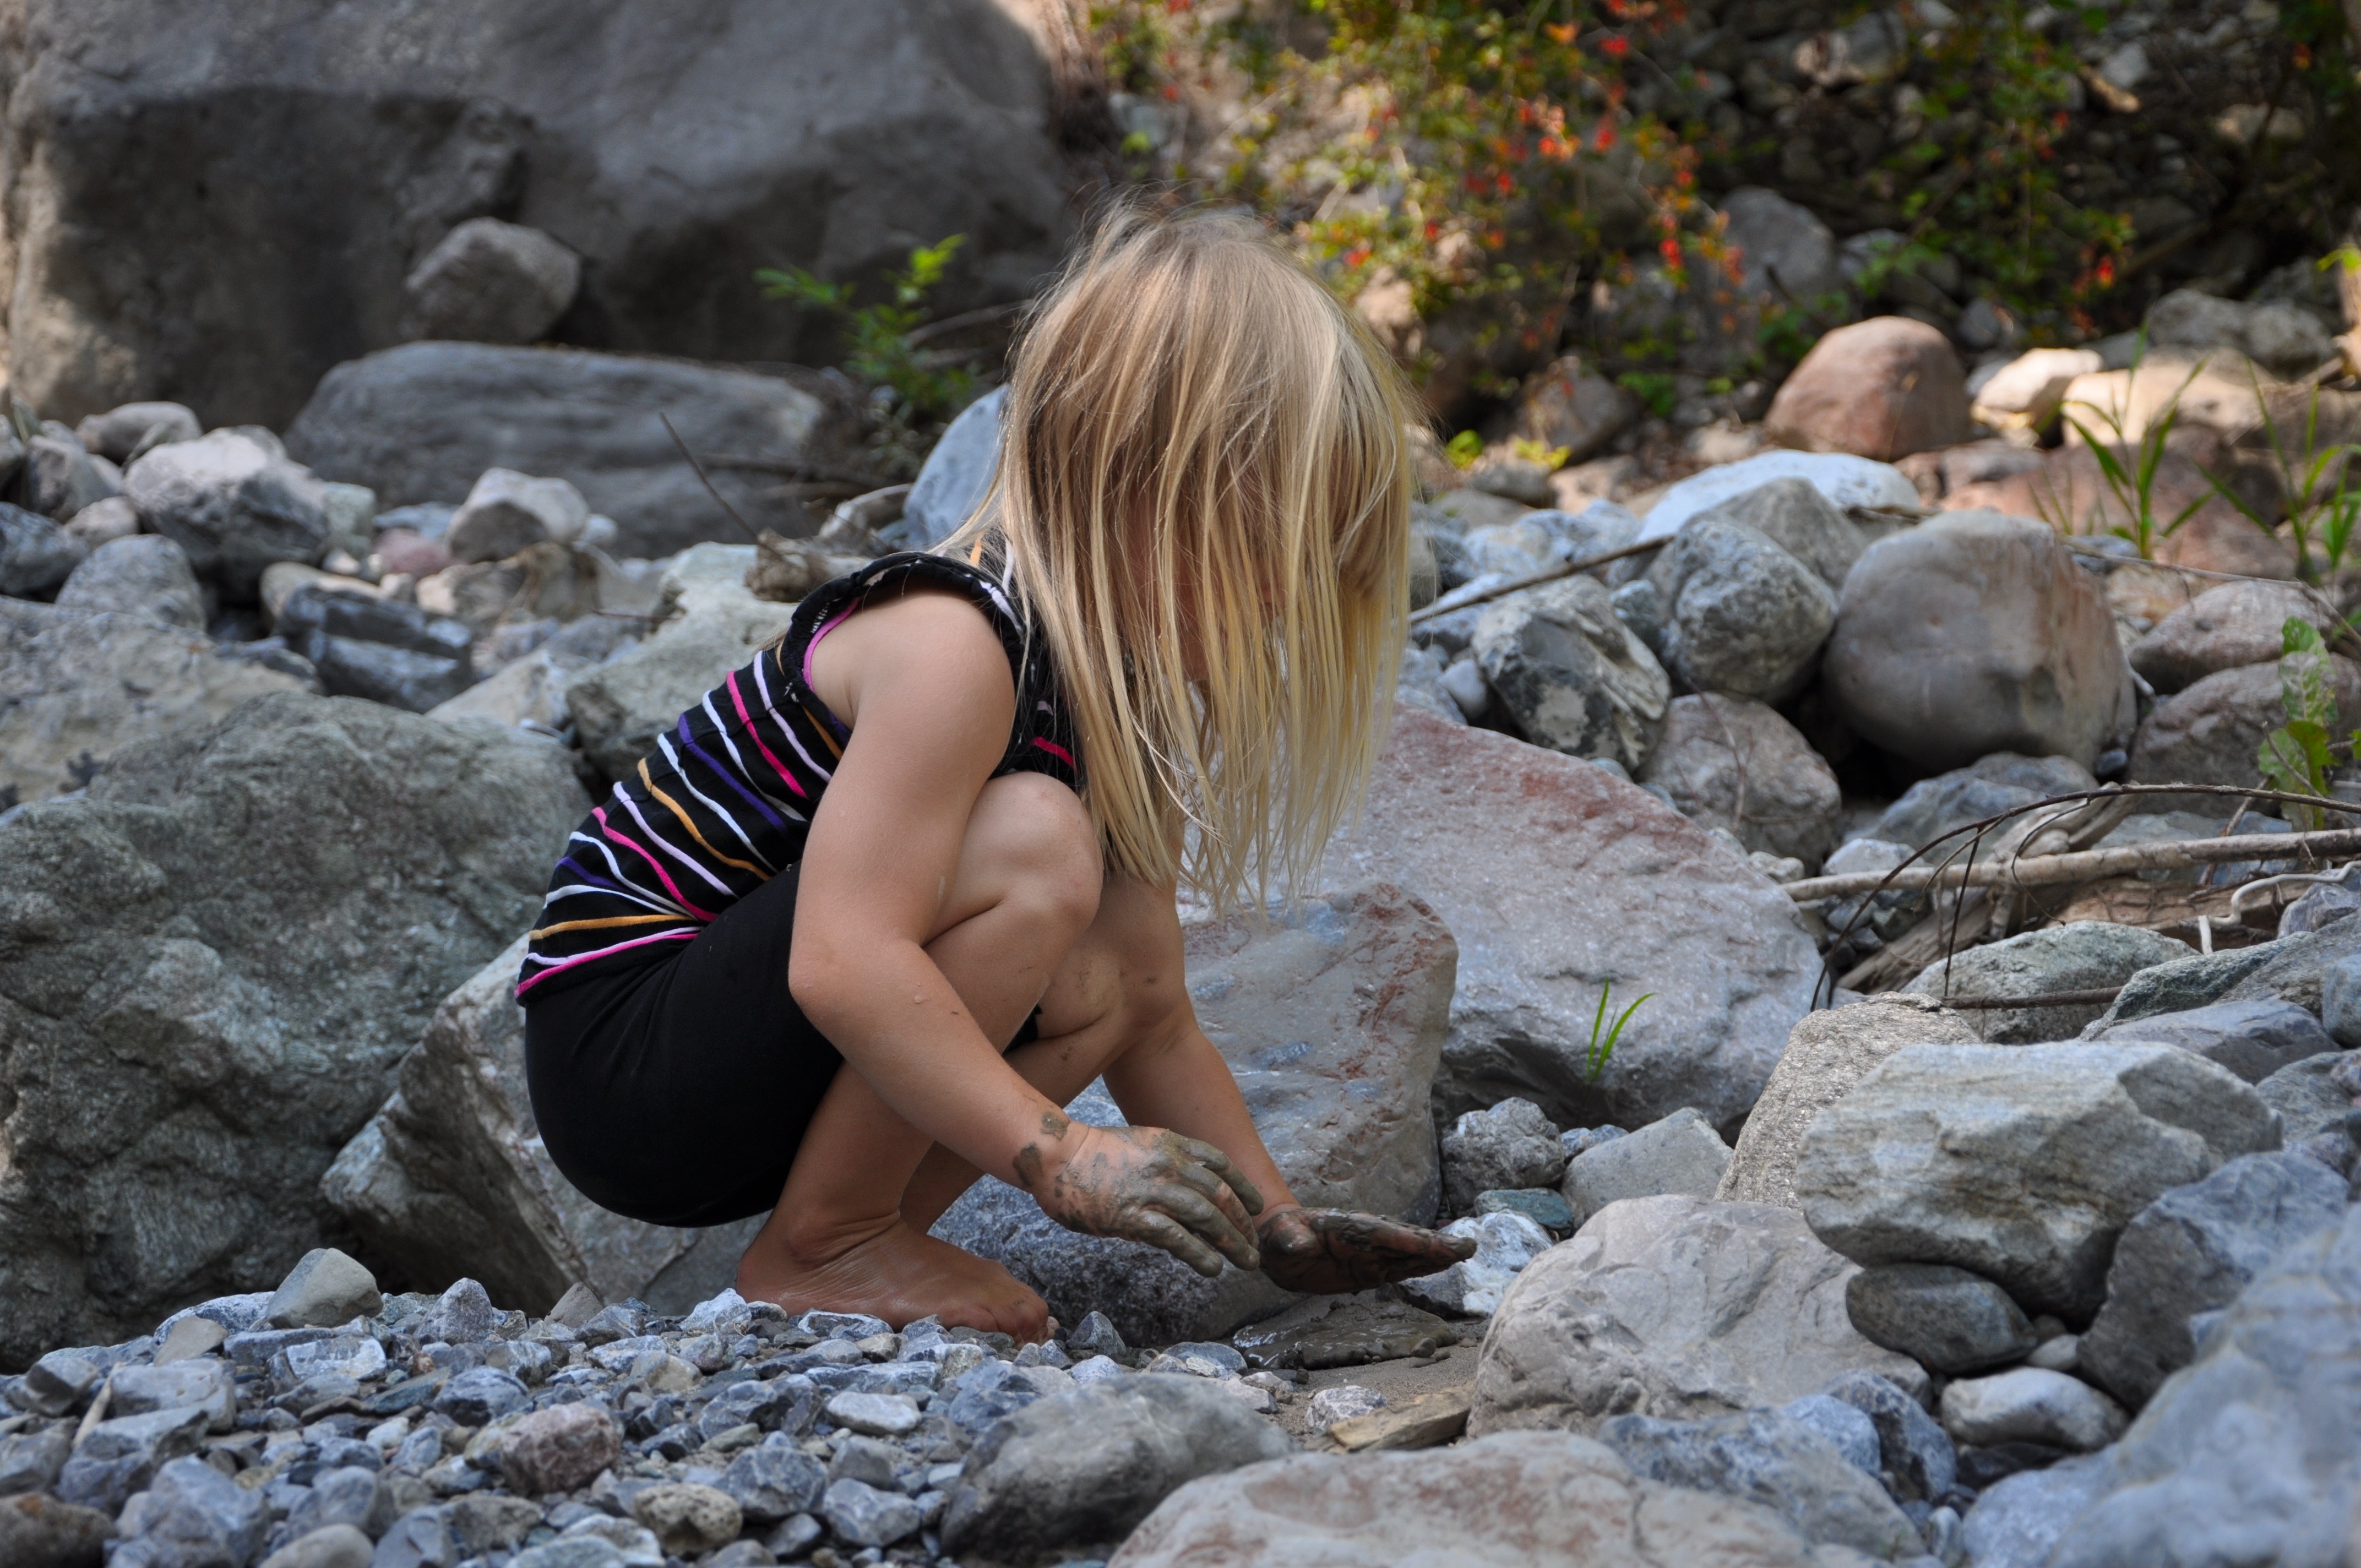
sea, water, rock, girl, woman, play, adventure, vacation, leg, model, spring, mud, child, season, material, stones, beauty, bach, photo shoot